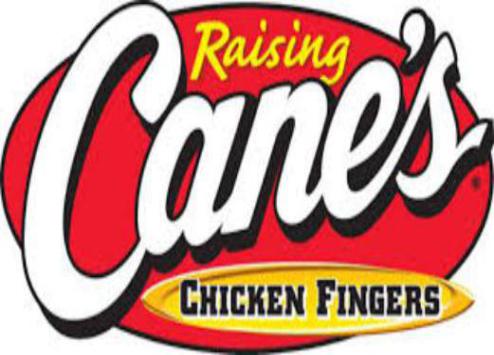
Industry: Food